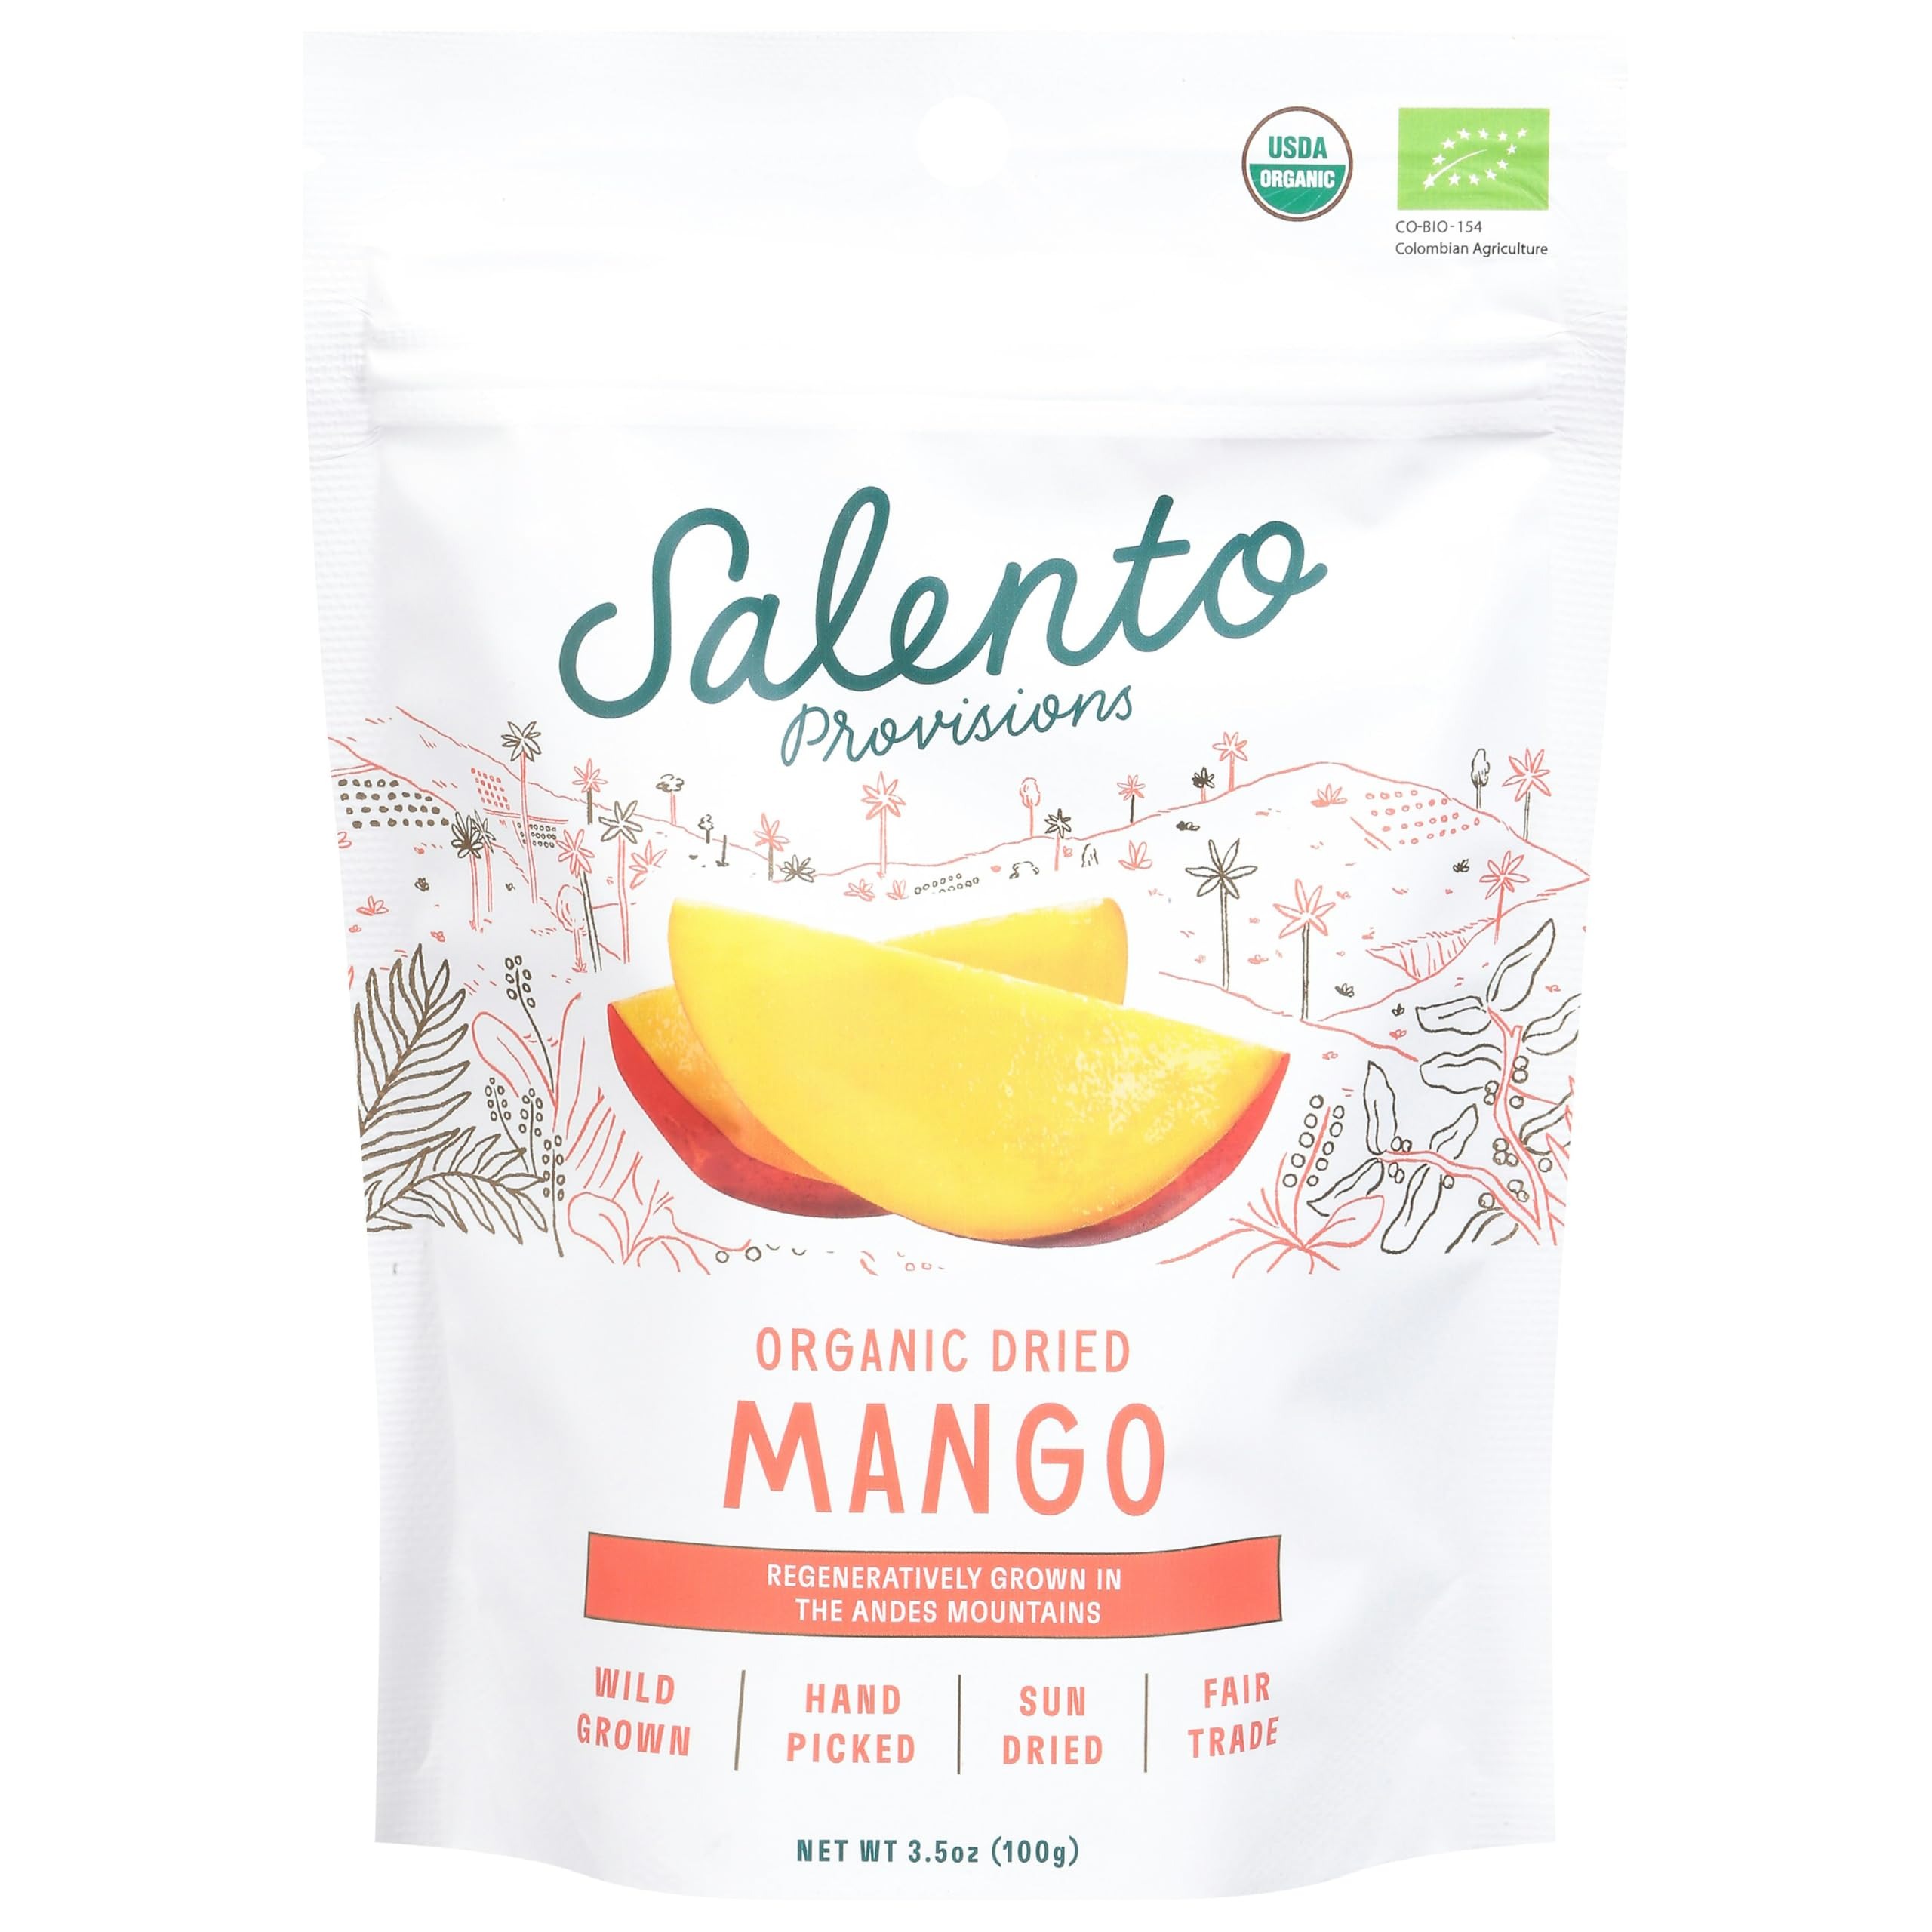
Item Name: S.alento Provisions Sweet Organic Dried Mango 3.5OZ Pack of 6
Bullet Point 1: All-Natural Ingredients: Each product is made from pure, unprocessed ingredients, ensuring a clean, healthy snack choice with no artificial additives.
Bullet Point 2: Rich in Nutrients: Packed with essential vitamins and minerals, these snacks support overall health and wellness, making them a perfect addition to a balanced diet.
Bullet Point 3: Versatile Snack Options: Enjoy these products straight out of the package or use them to enhance your meals, from breakfast cereals to salads and desserts.
Bullet Point 4: Convenient Packaging: Designed for on-the-go snacking, our resealable packs ensure freshness and are easy to carry, perfect for busy lifestyles.
Product Description: Relish the natural, juicy sweetness of organic dried mango. This simple, sun-dried treat captivates with its pure flavor and chewy texture, offering a healthful snack option that satisfies sweet cravings naturally.
Value: 21.0
Unit: Ounce

Price: 55.4